Bela Bose

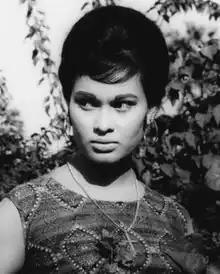

Bela Bose (18 April 1941 – 20 February 2023) was an Indian dancer and actress who was active in Hindi films during the 1960s and 1970s.